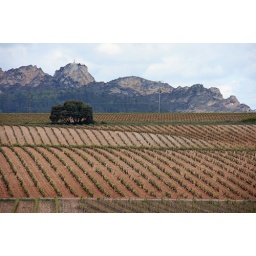
The Sierra Cantabria mountain ridge towers over the vineyards of Contino